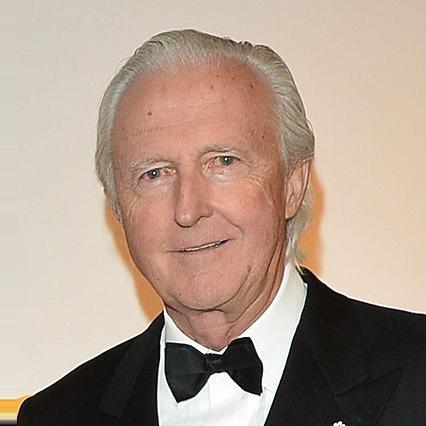
Age: 72